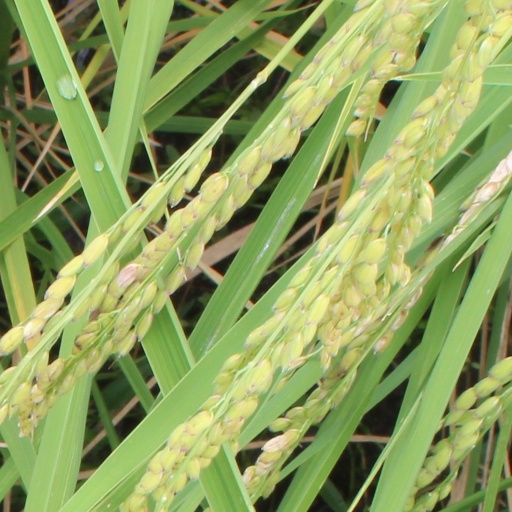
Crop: rice